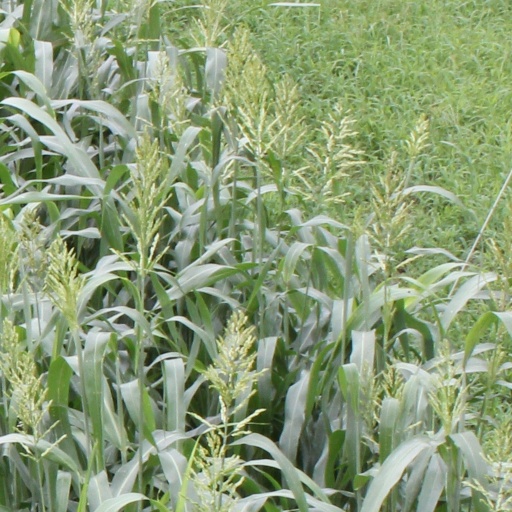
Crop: sorghum